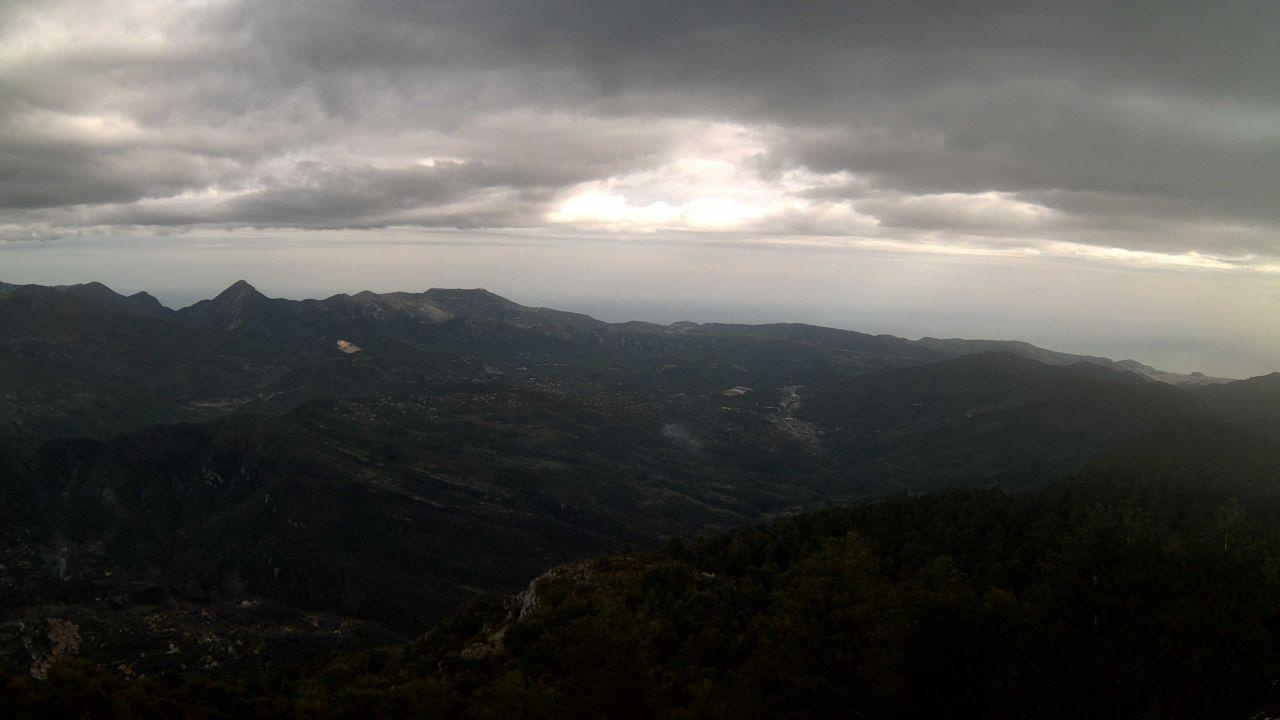
Fire: no
Smoke: yes